2009 Honduran coup d'état

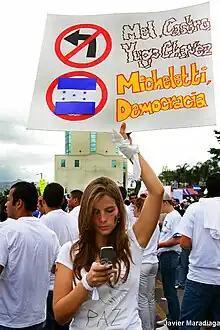
Demonstrators supporting Micheletti.

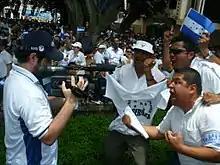
29 June. Demonstrations were held, expressing opposition to Zelaya and Chávez.

The National Congress the following morning voted to accept Zelaya's resignation letter, dated 25 June, which Zelaya had denied signing. It studied a special report on Zelaya, and by a show of hands, the National Congress – the majority of whom belonged to Zelaya's own Liberal party – appointed the President of the National Congress Roberto Micheletti, a member of Zelaya's party, to succeed Zelaya. Some felt that the president had changed his politics during his administration, from right to left, which earned him the antipathy of his party.